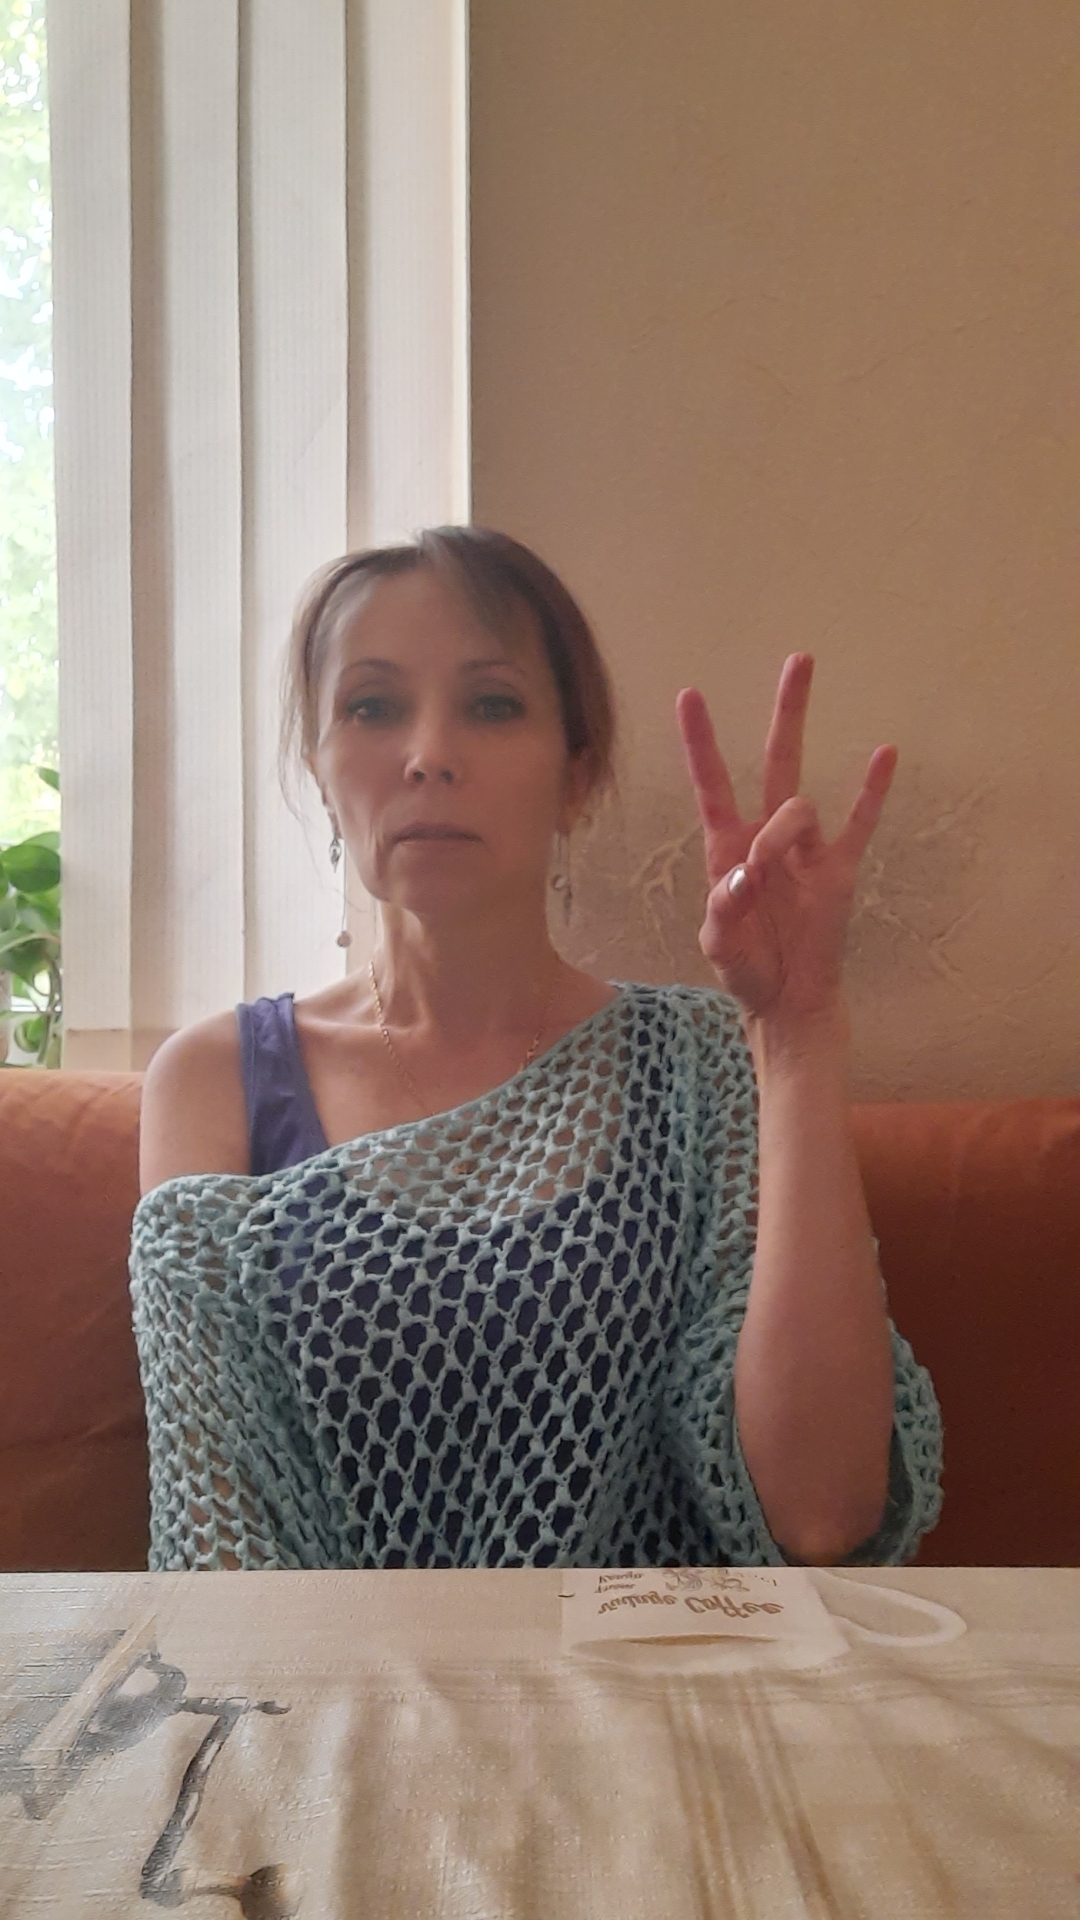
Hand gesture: three3